Bill Lund

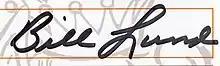

Lund got married in May 1947 to Nancy Ann Faris of Lorain, Ohio. He was introduced to his wife, a nurse, by teammate Robert Kolesar, who practiced medicine in the offseason. He also worked as an engineer in the offseason at Thompson Products, an aerospace and automotive conglomerate based in Euclid, Ohio. Near the beginning of the 1947 season, Lund broke his left thumb crashing into the stands after returning an interception for a touchdown against the AAFC's Brooklyn Dodgers. He missed three games and returned in October 1947. The Browns again won the AAFC championship that year.